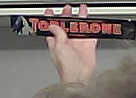
Product: toblerone_black